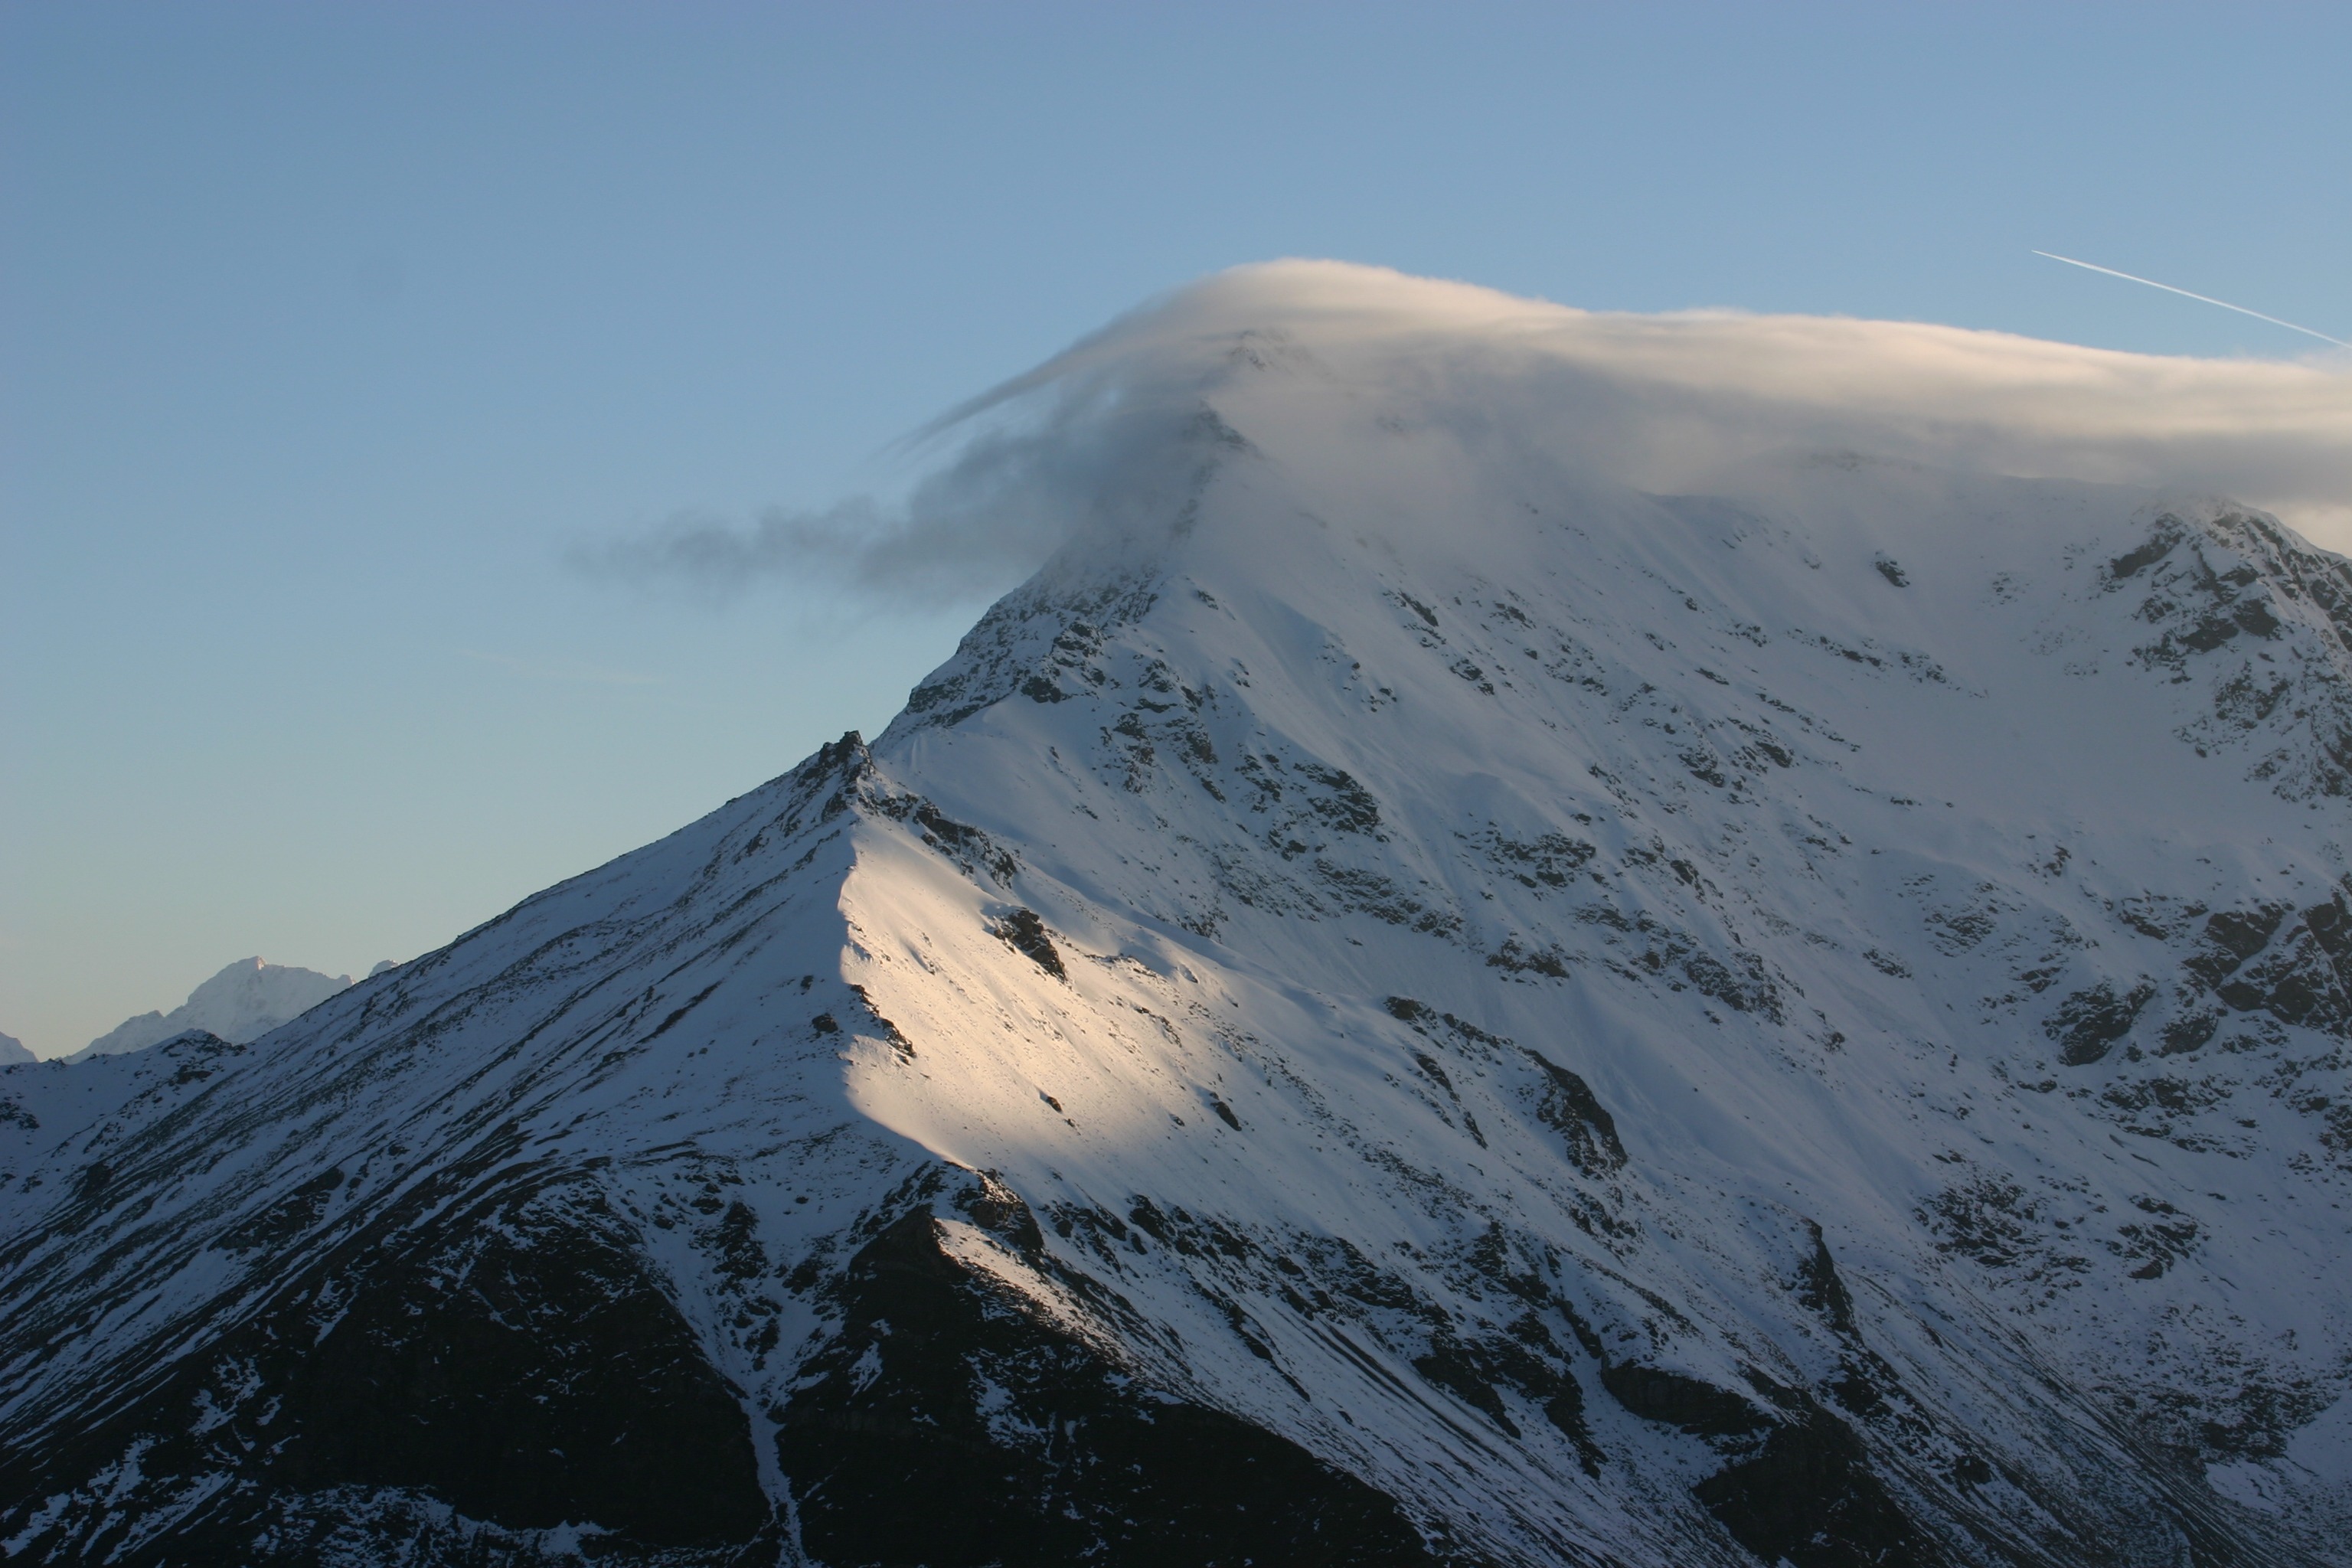
nature, mountain, snow, winter, sky, mountain range, weather, terrain, ridge, summit, mountaineering, clouds, alps, plateau, fell, landform, stratovolcano, geographical feature, mountainous landforms, geological phenomenon, gro glockner solid